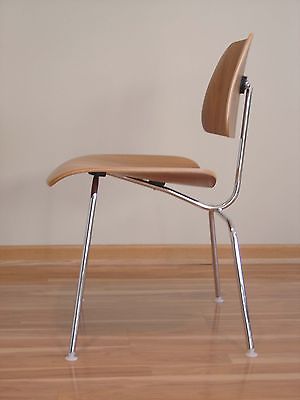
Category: chair